List of Poco band members

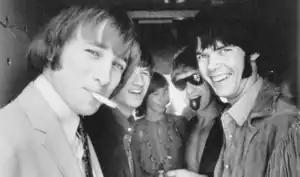
Poco was formed upon the breakup of Buffalo Springfield by Richie Furay (pictured, second from left).

Poco was formed in July 1968 by Buffalo Springfield members Richie Furay, Jim Messina and session contributor Rusty Young, with former Poor bassist Randy Meisner and Young's former bandmate George Grantham completing the initial lineup. Shortly after the recording of the group's debut album "Pickin' Up the Pieces" in early 1969, Meisner left and was replaced by Timothy B. Schmit. A self-titled second album followed in May 1970, before Messina left in October to focus on record production. He was replaced by Paul Cotton. After three albums in three years – "From the Inside" (1971), "A Good Feelin' to Know" (1972) and "Crazy Eyes" (1973) – Furay left in October 1973 and the remaining members opted to continue as a four-piece. Following Furay's departure, Poco was led by Cotton and Young.